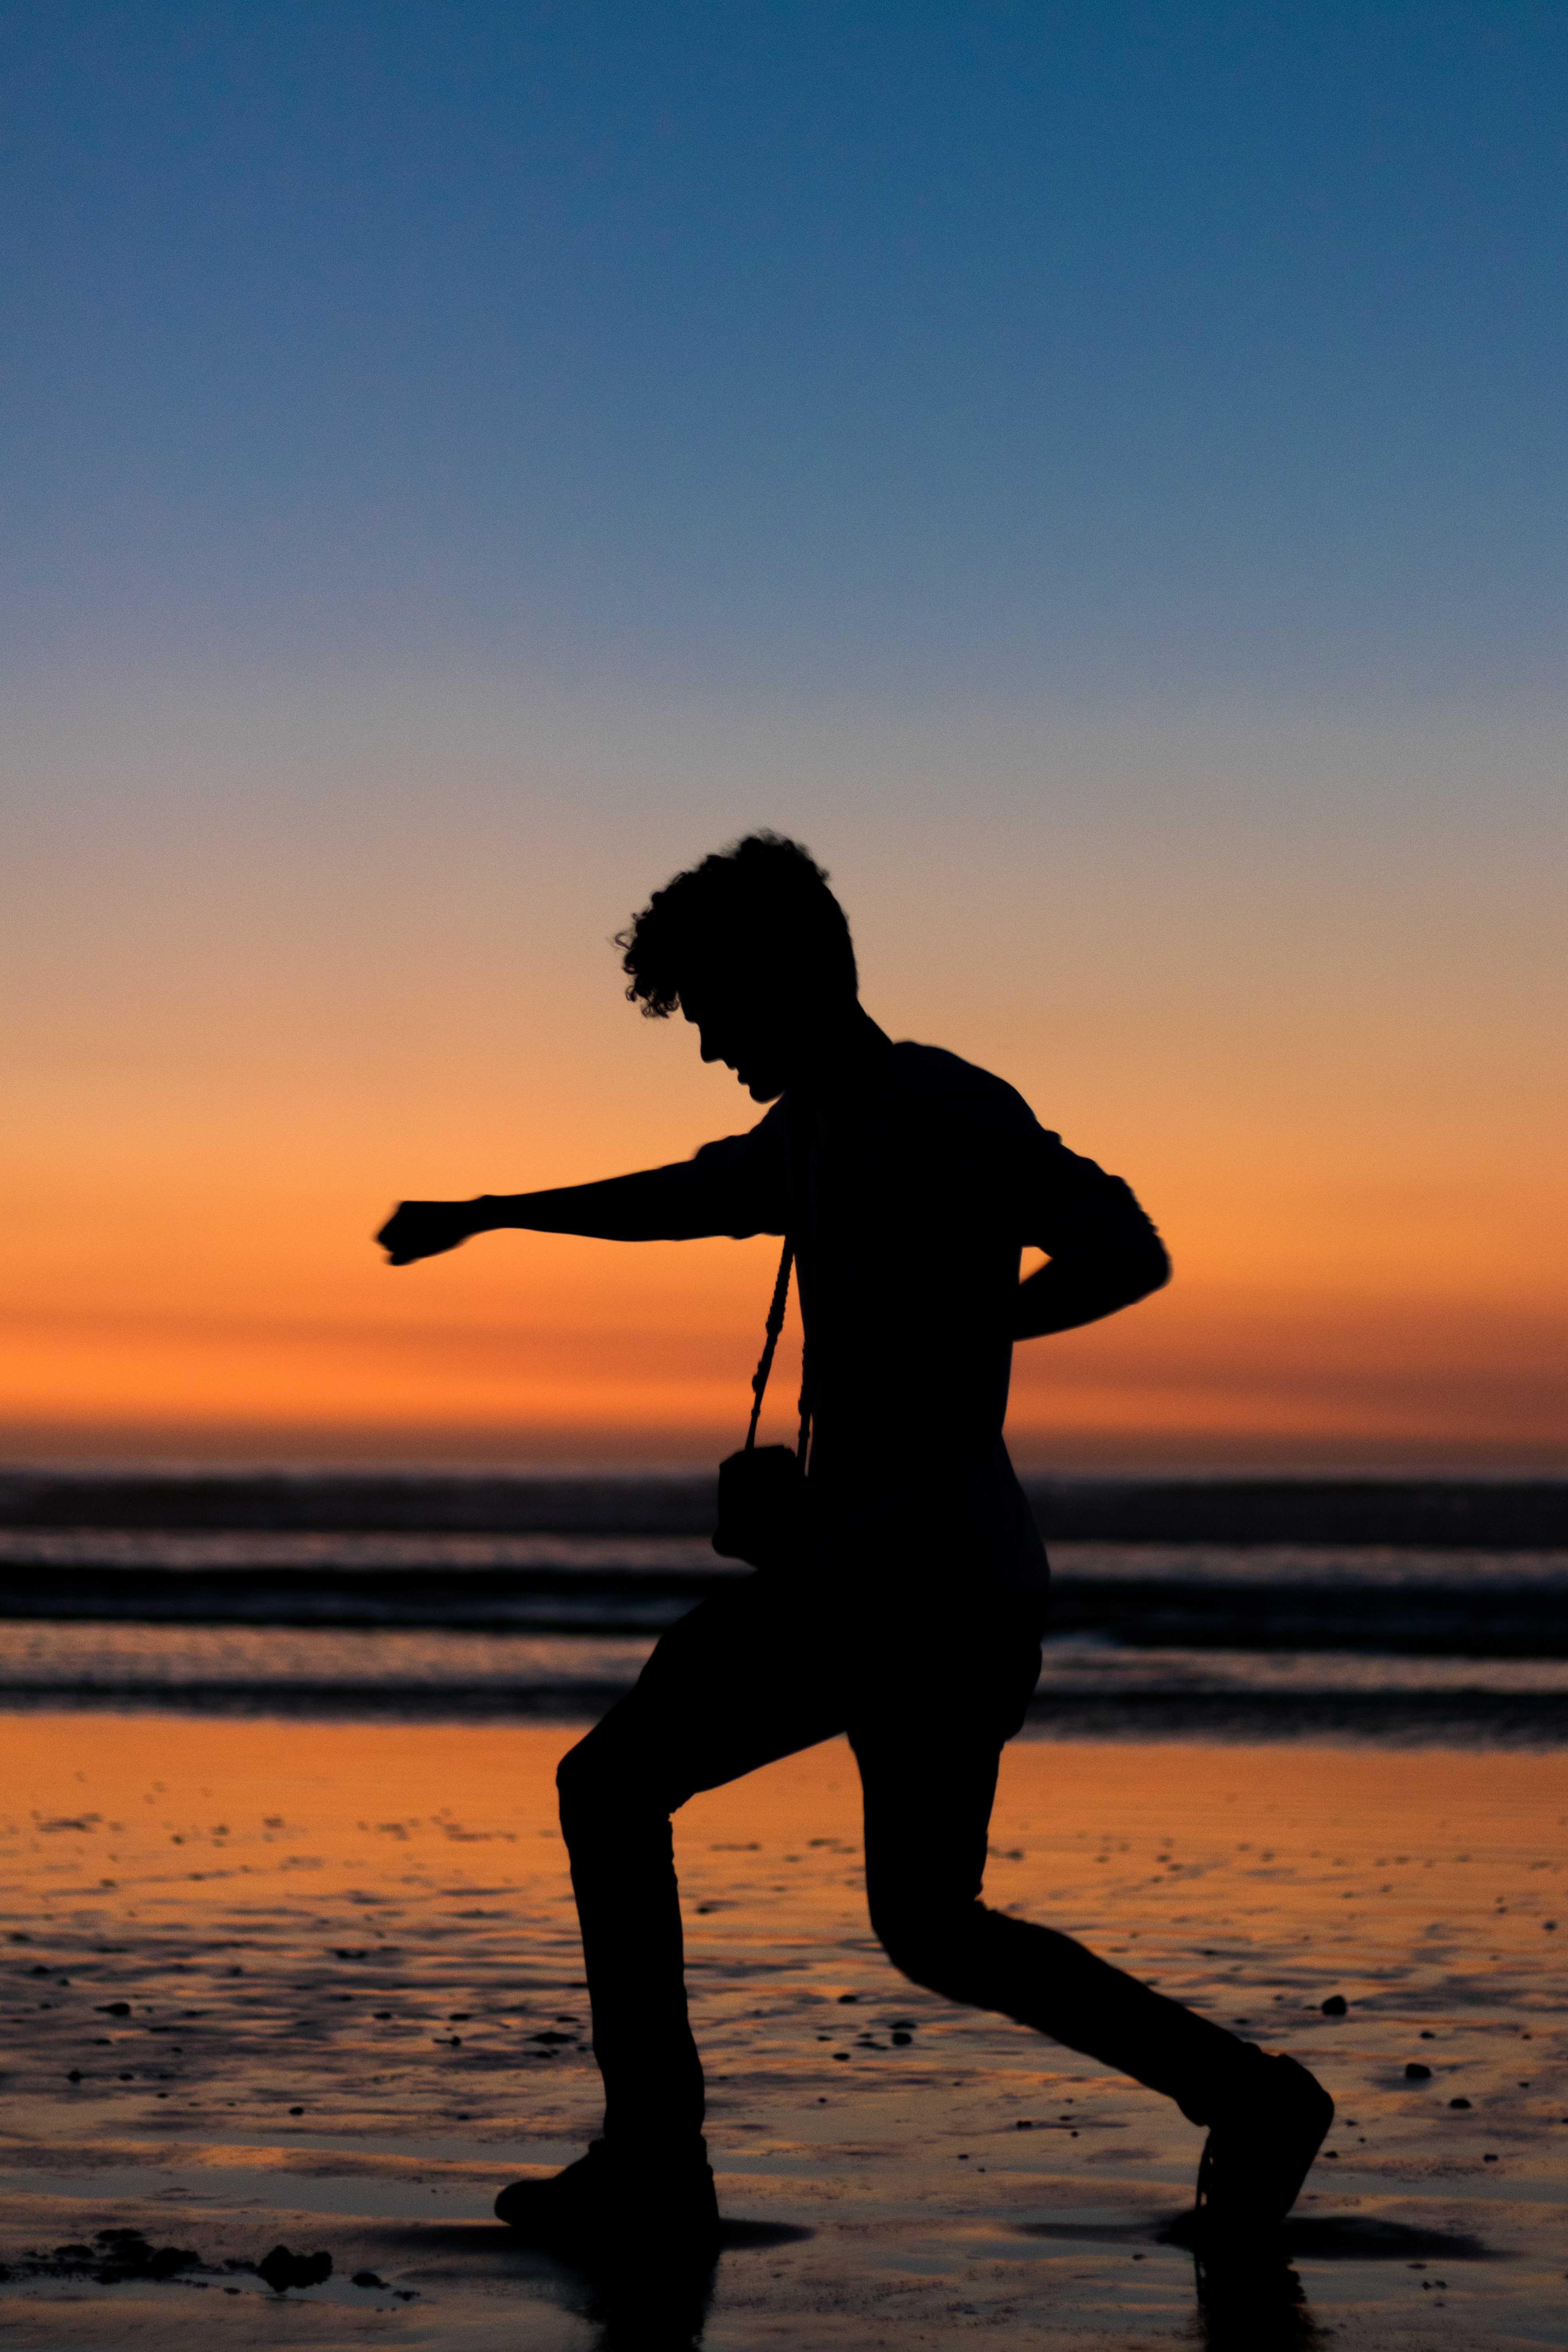
People in nature, silhouette, sky, standing, horizon, sea, sunset, backlighting, sunrise, happy, water, physical fitness, ocean, photography, fun, beach, flash photography, balance, evening, vacation, cloud, dusk, coast, wave